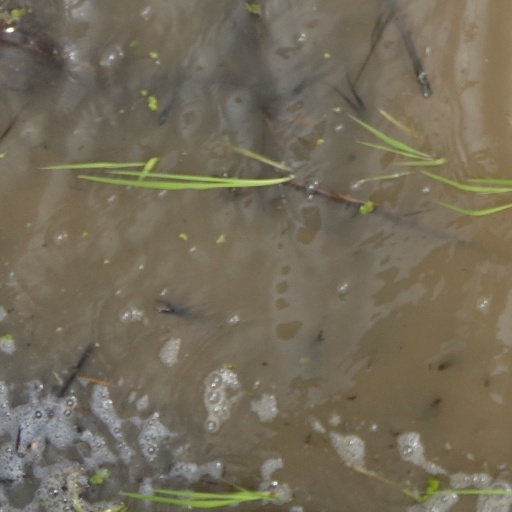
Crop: rice